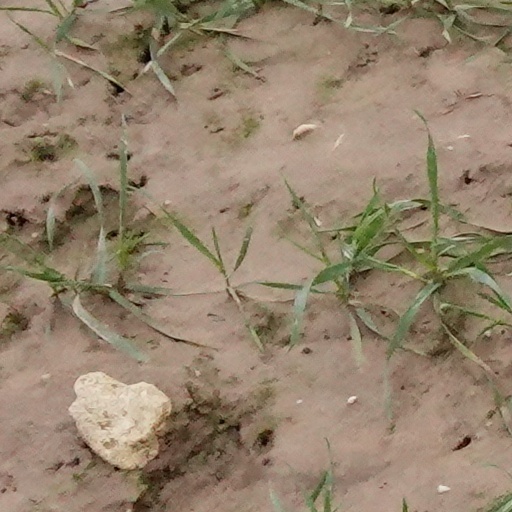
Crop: wheat